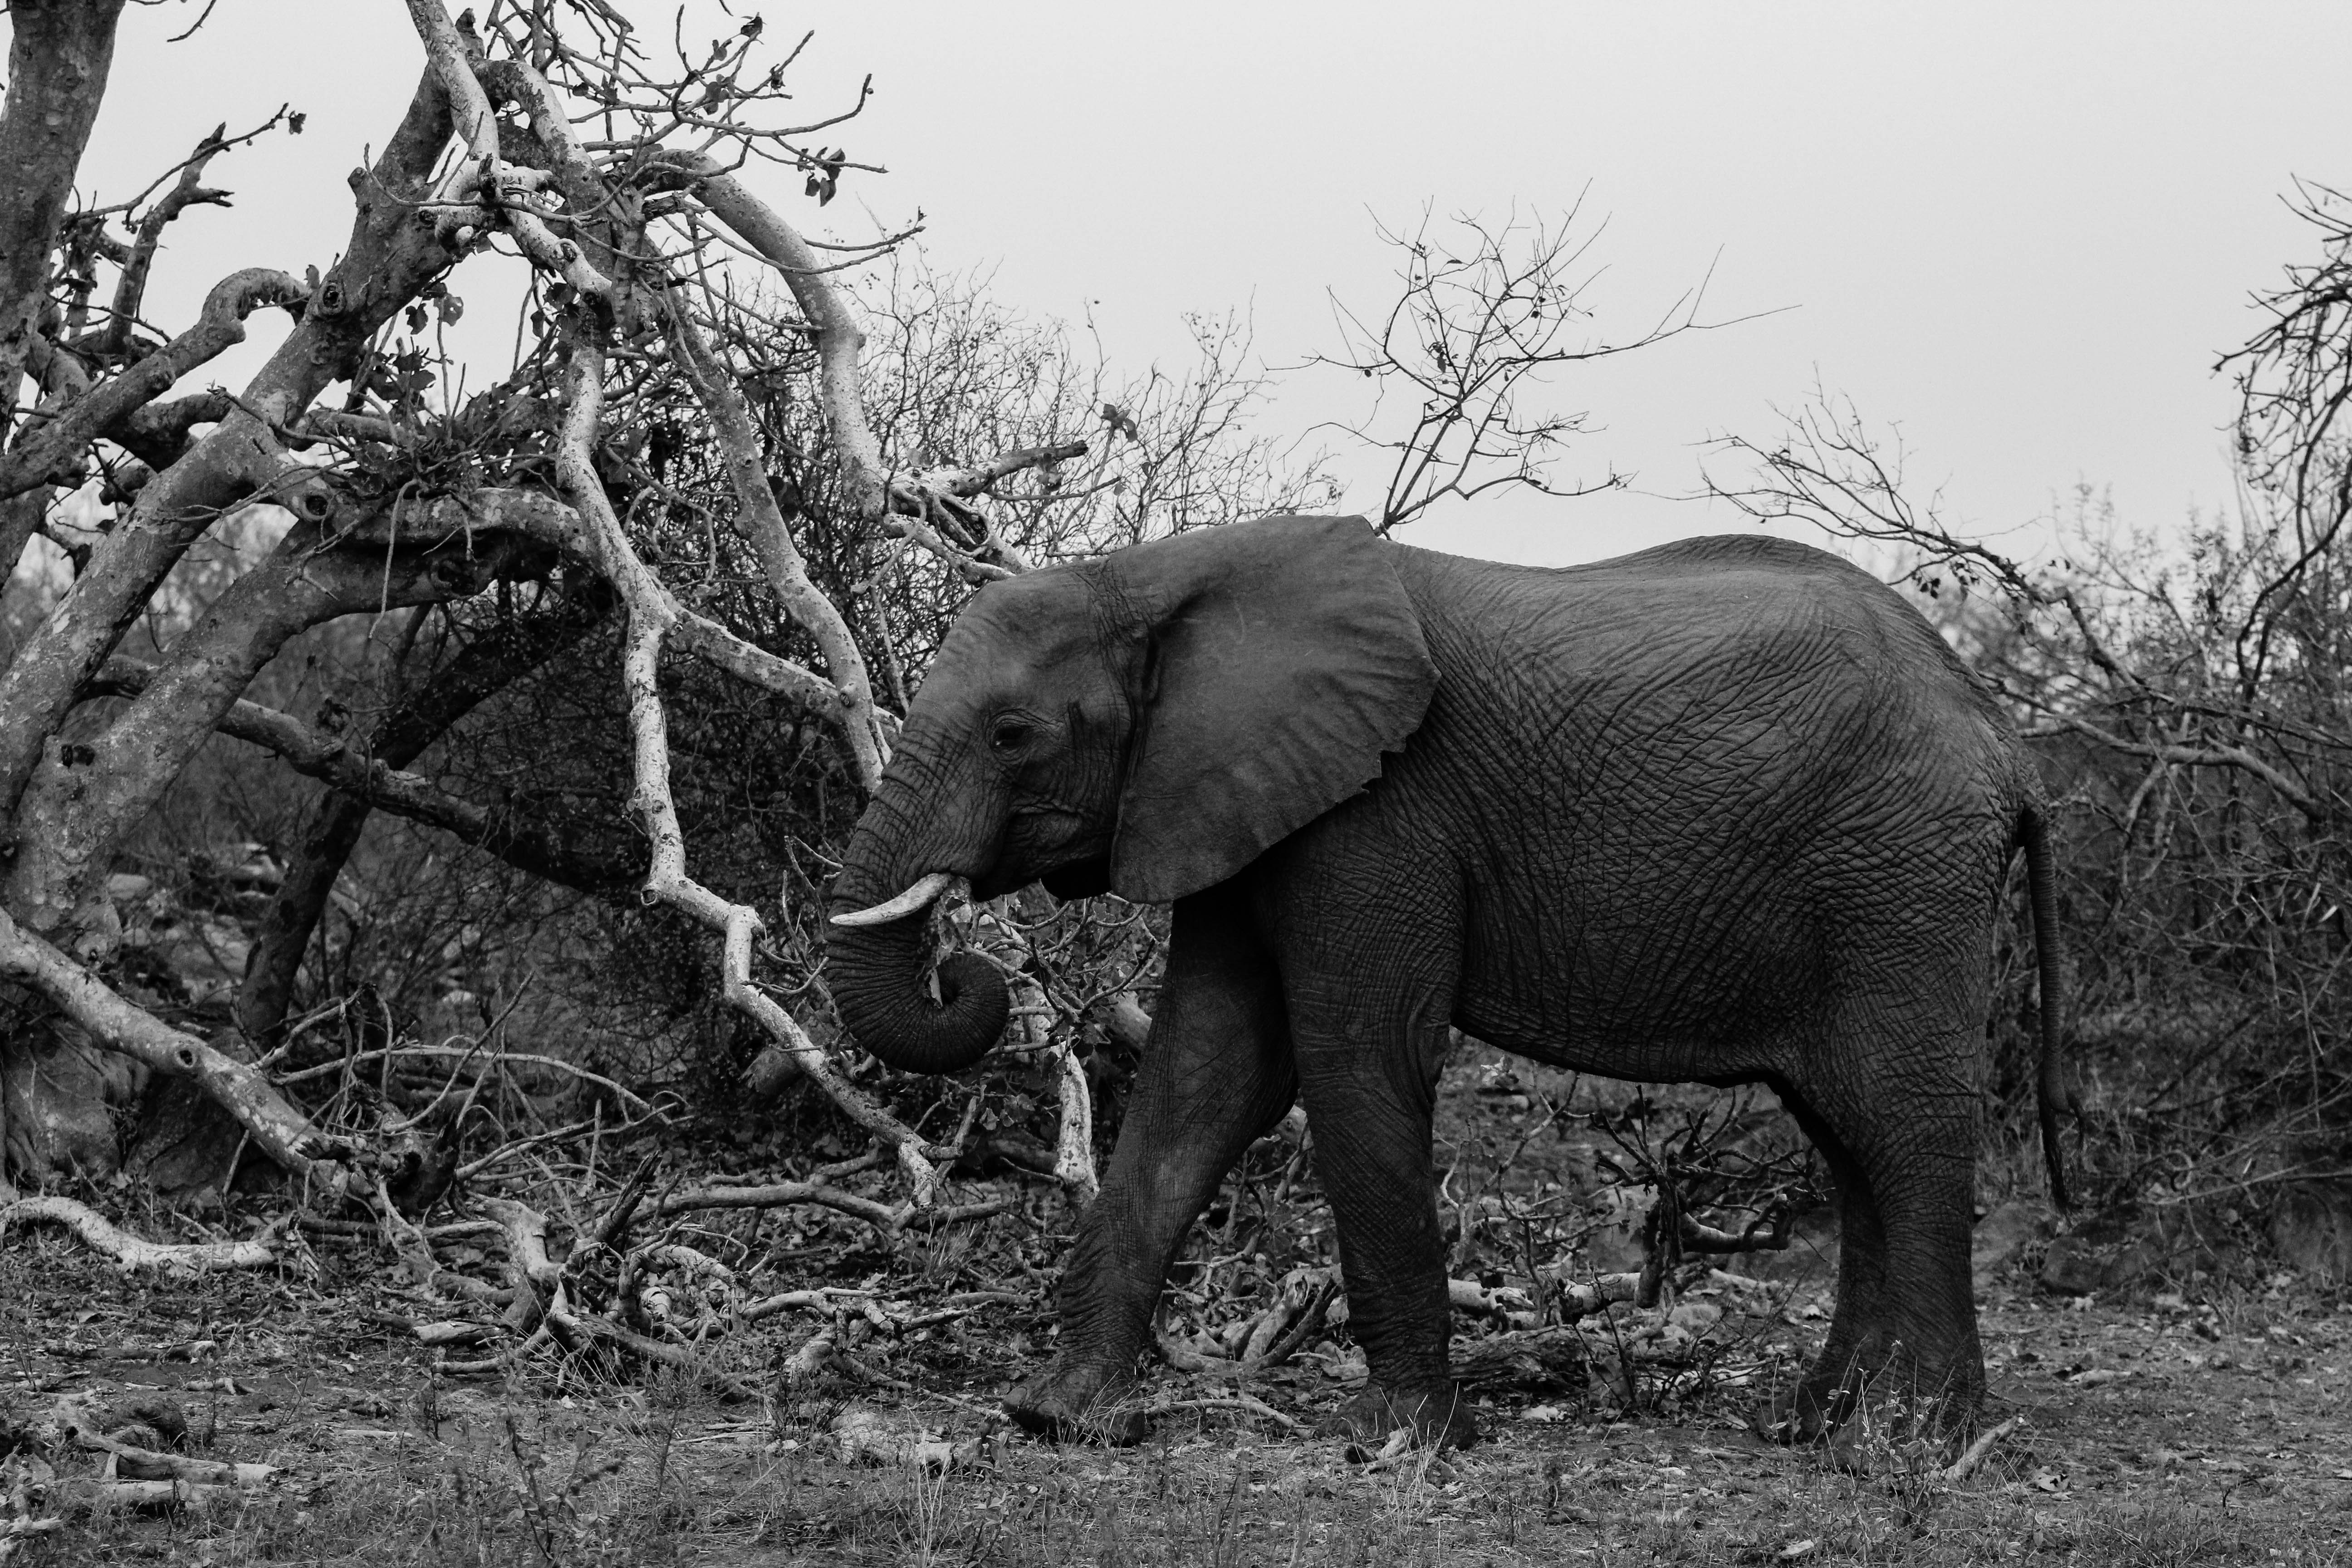
black and white, wildlife, mammal, monochrome, tourism, fauna, elephant, national, safari, indian elephant, african elephant, monochrome photography, elephants and mammoths, wild africa nature